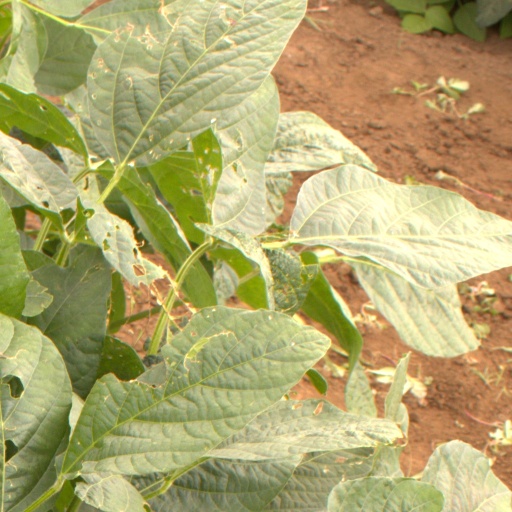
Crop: soybean